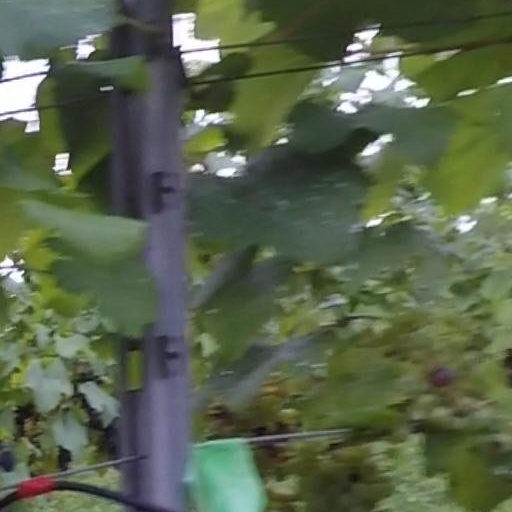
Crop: grape